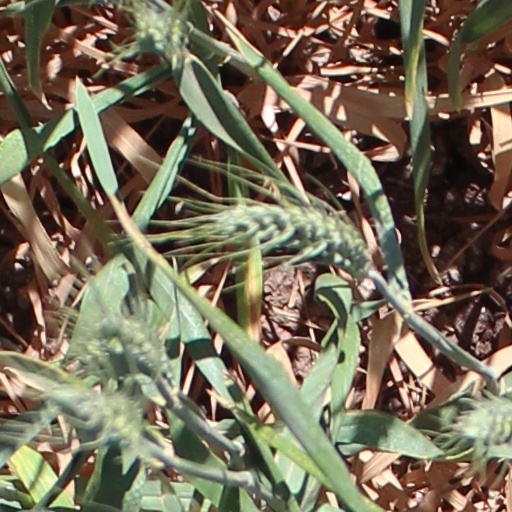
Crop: wheat